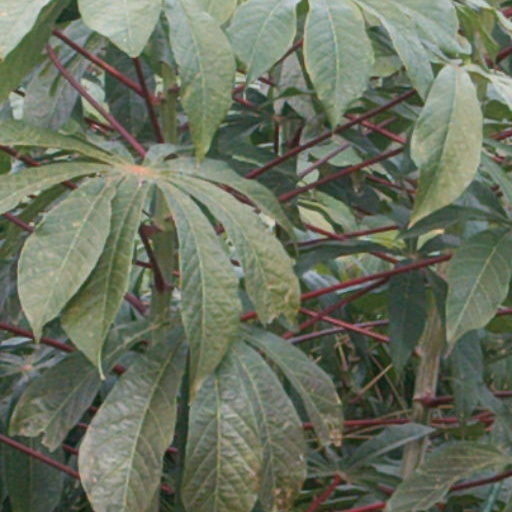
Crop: cassava